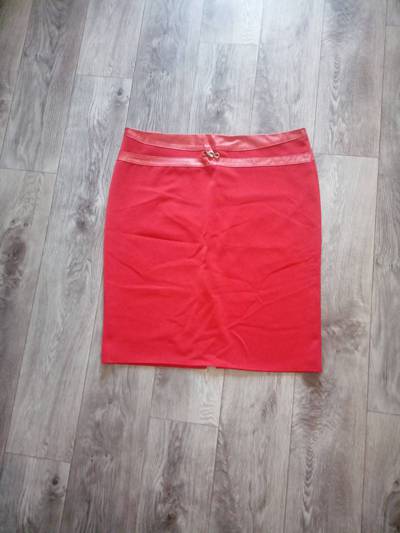
Waste category: clothes